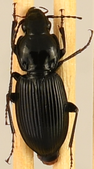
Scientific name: Pterostichus stygicus
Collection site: Smithsonian Environmental Research Center NEON (SERC), plot SERC_002